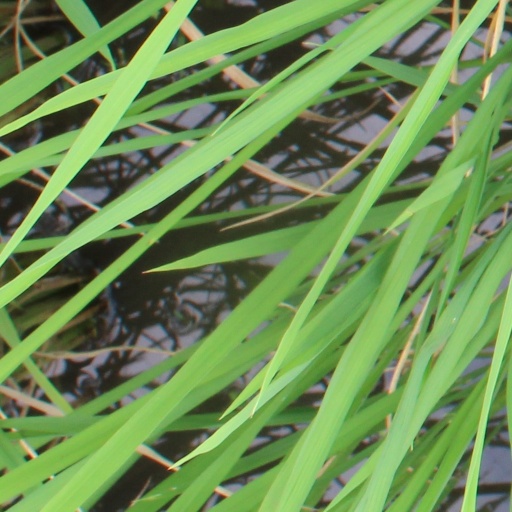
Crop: rice